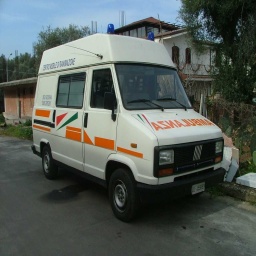
Label: ambulance